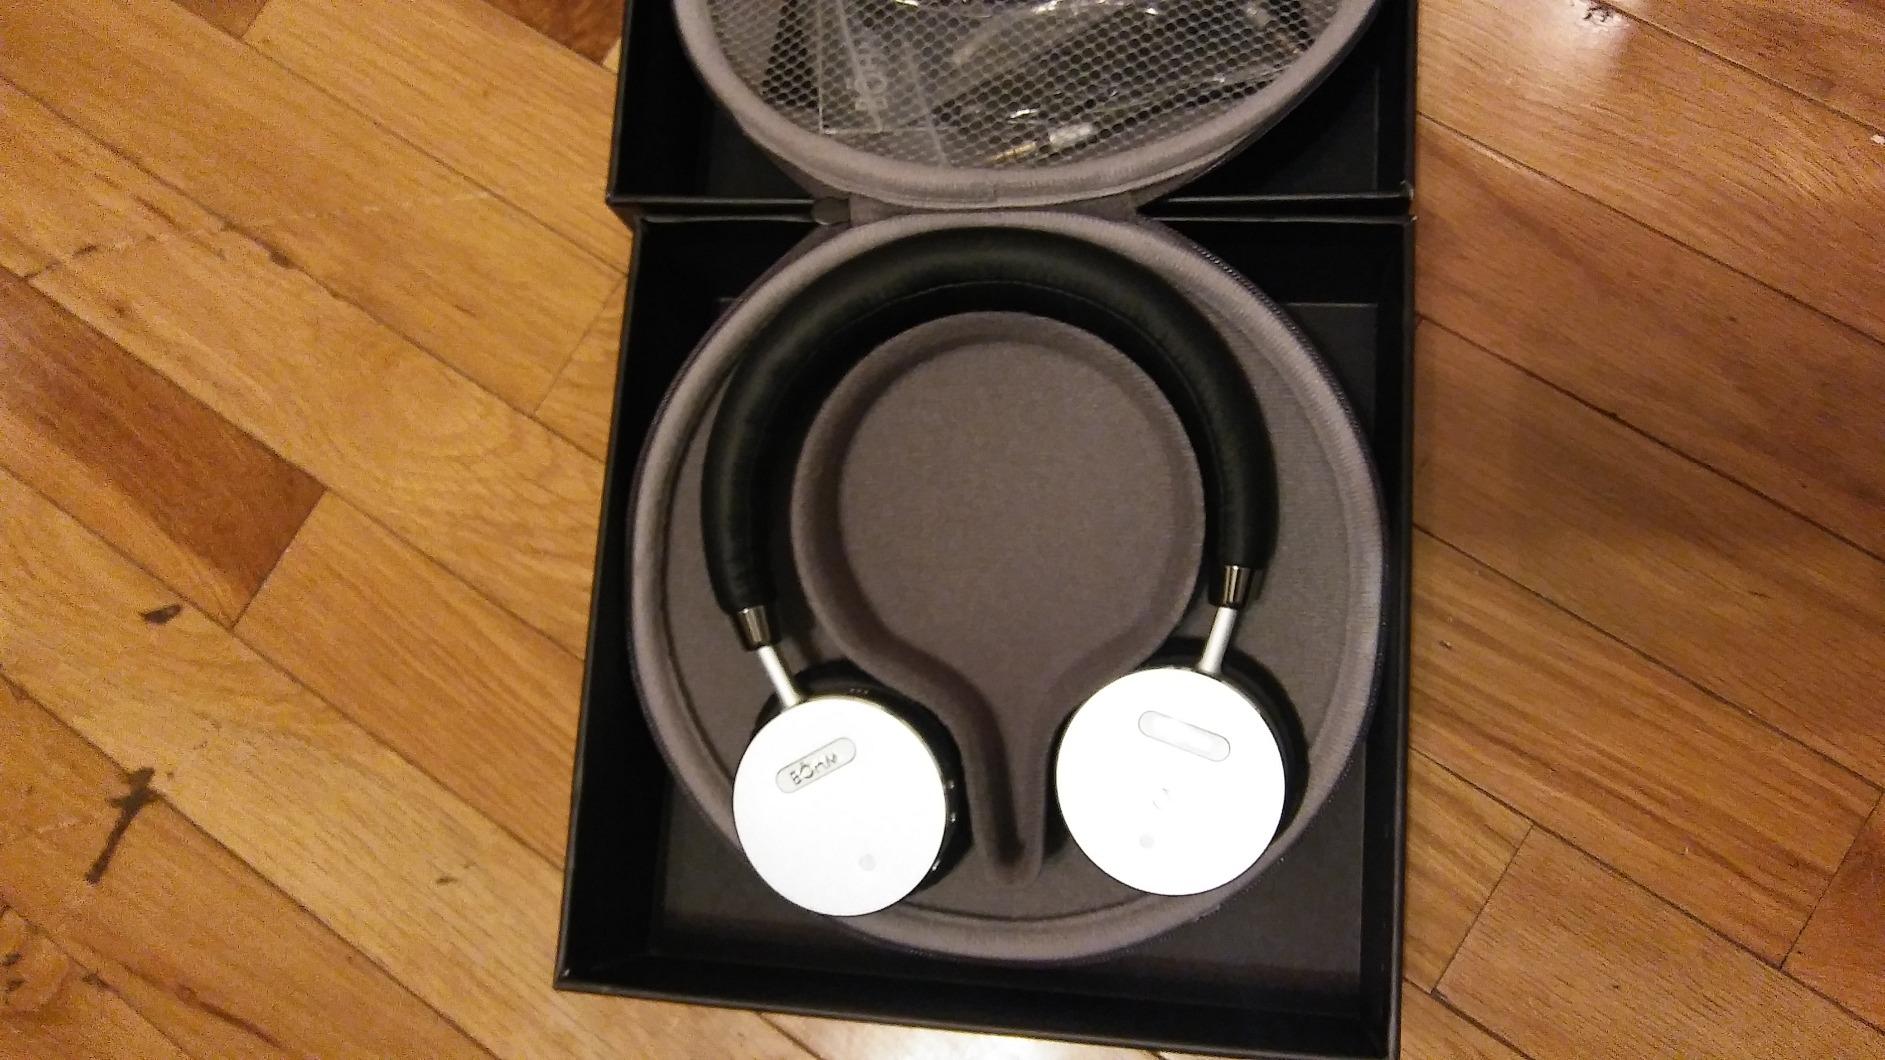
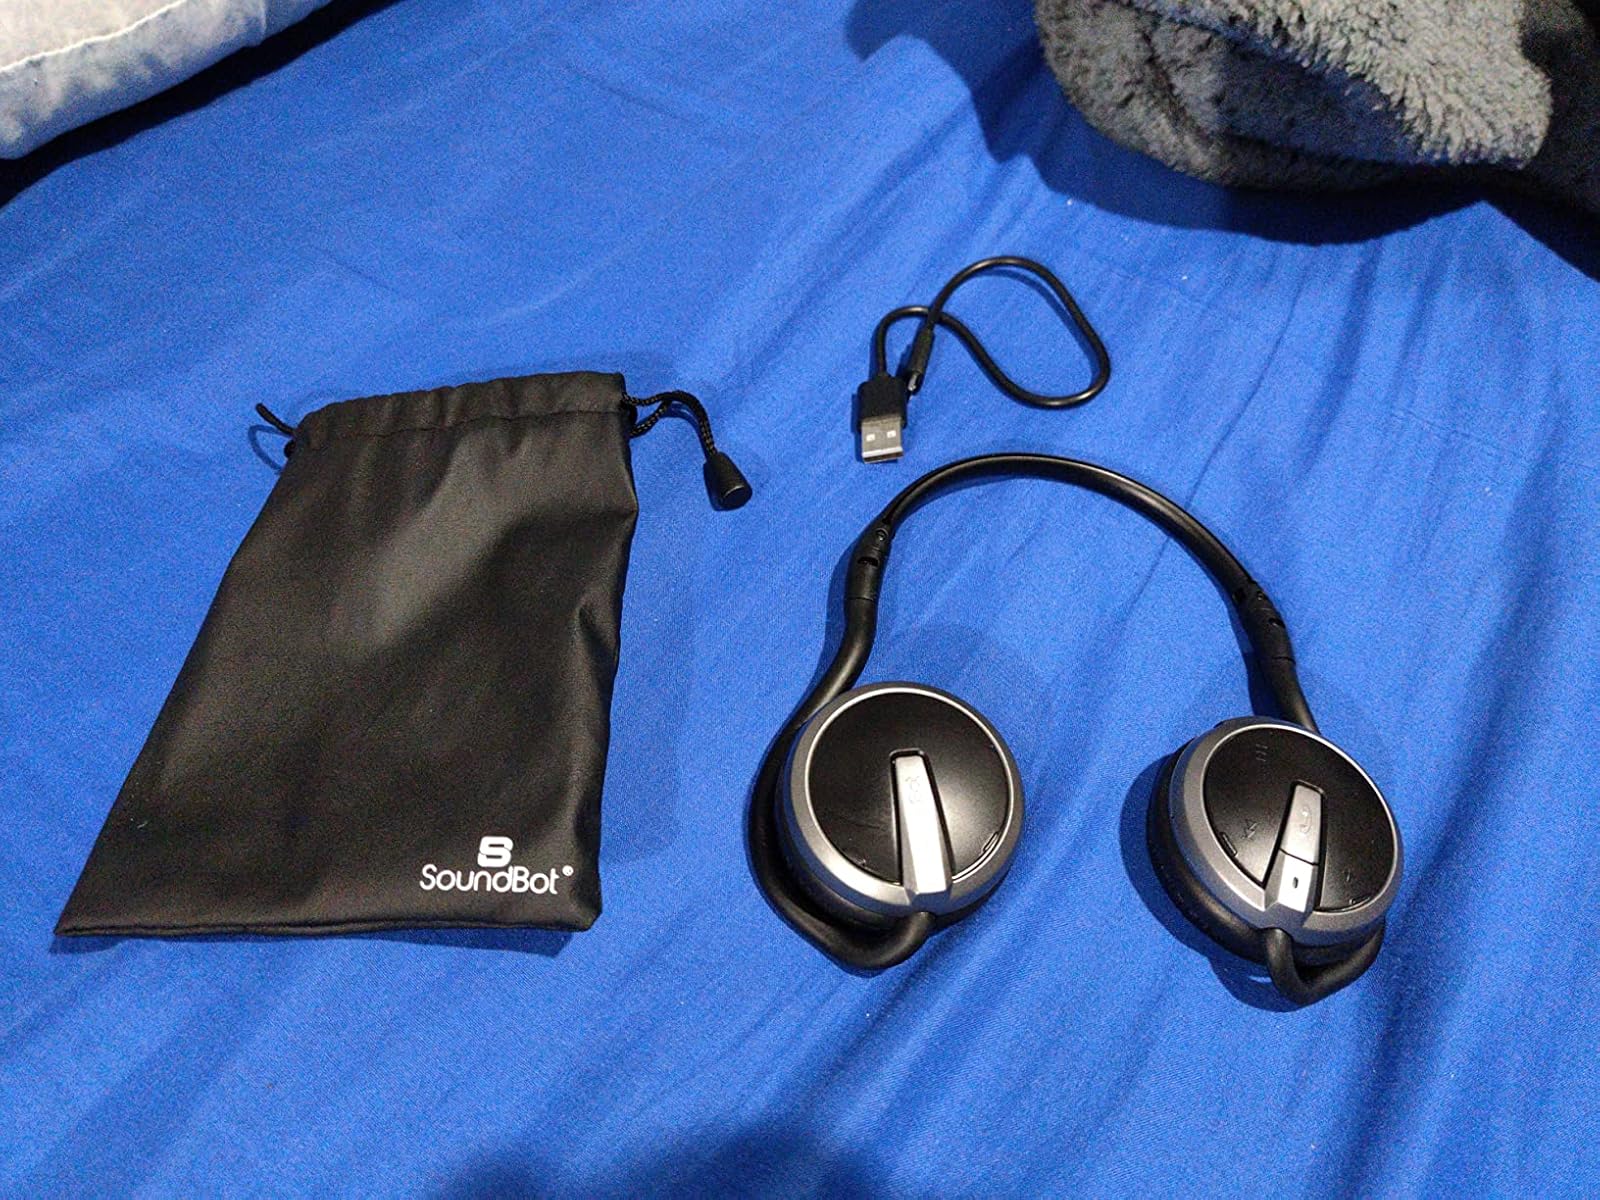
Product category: headphones
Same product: no